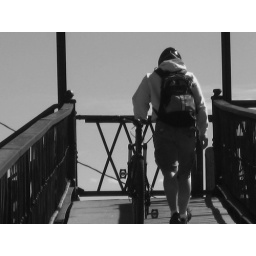
Mike Thorson walking his bike up the bridge over tracks in Larami,e WY.